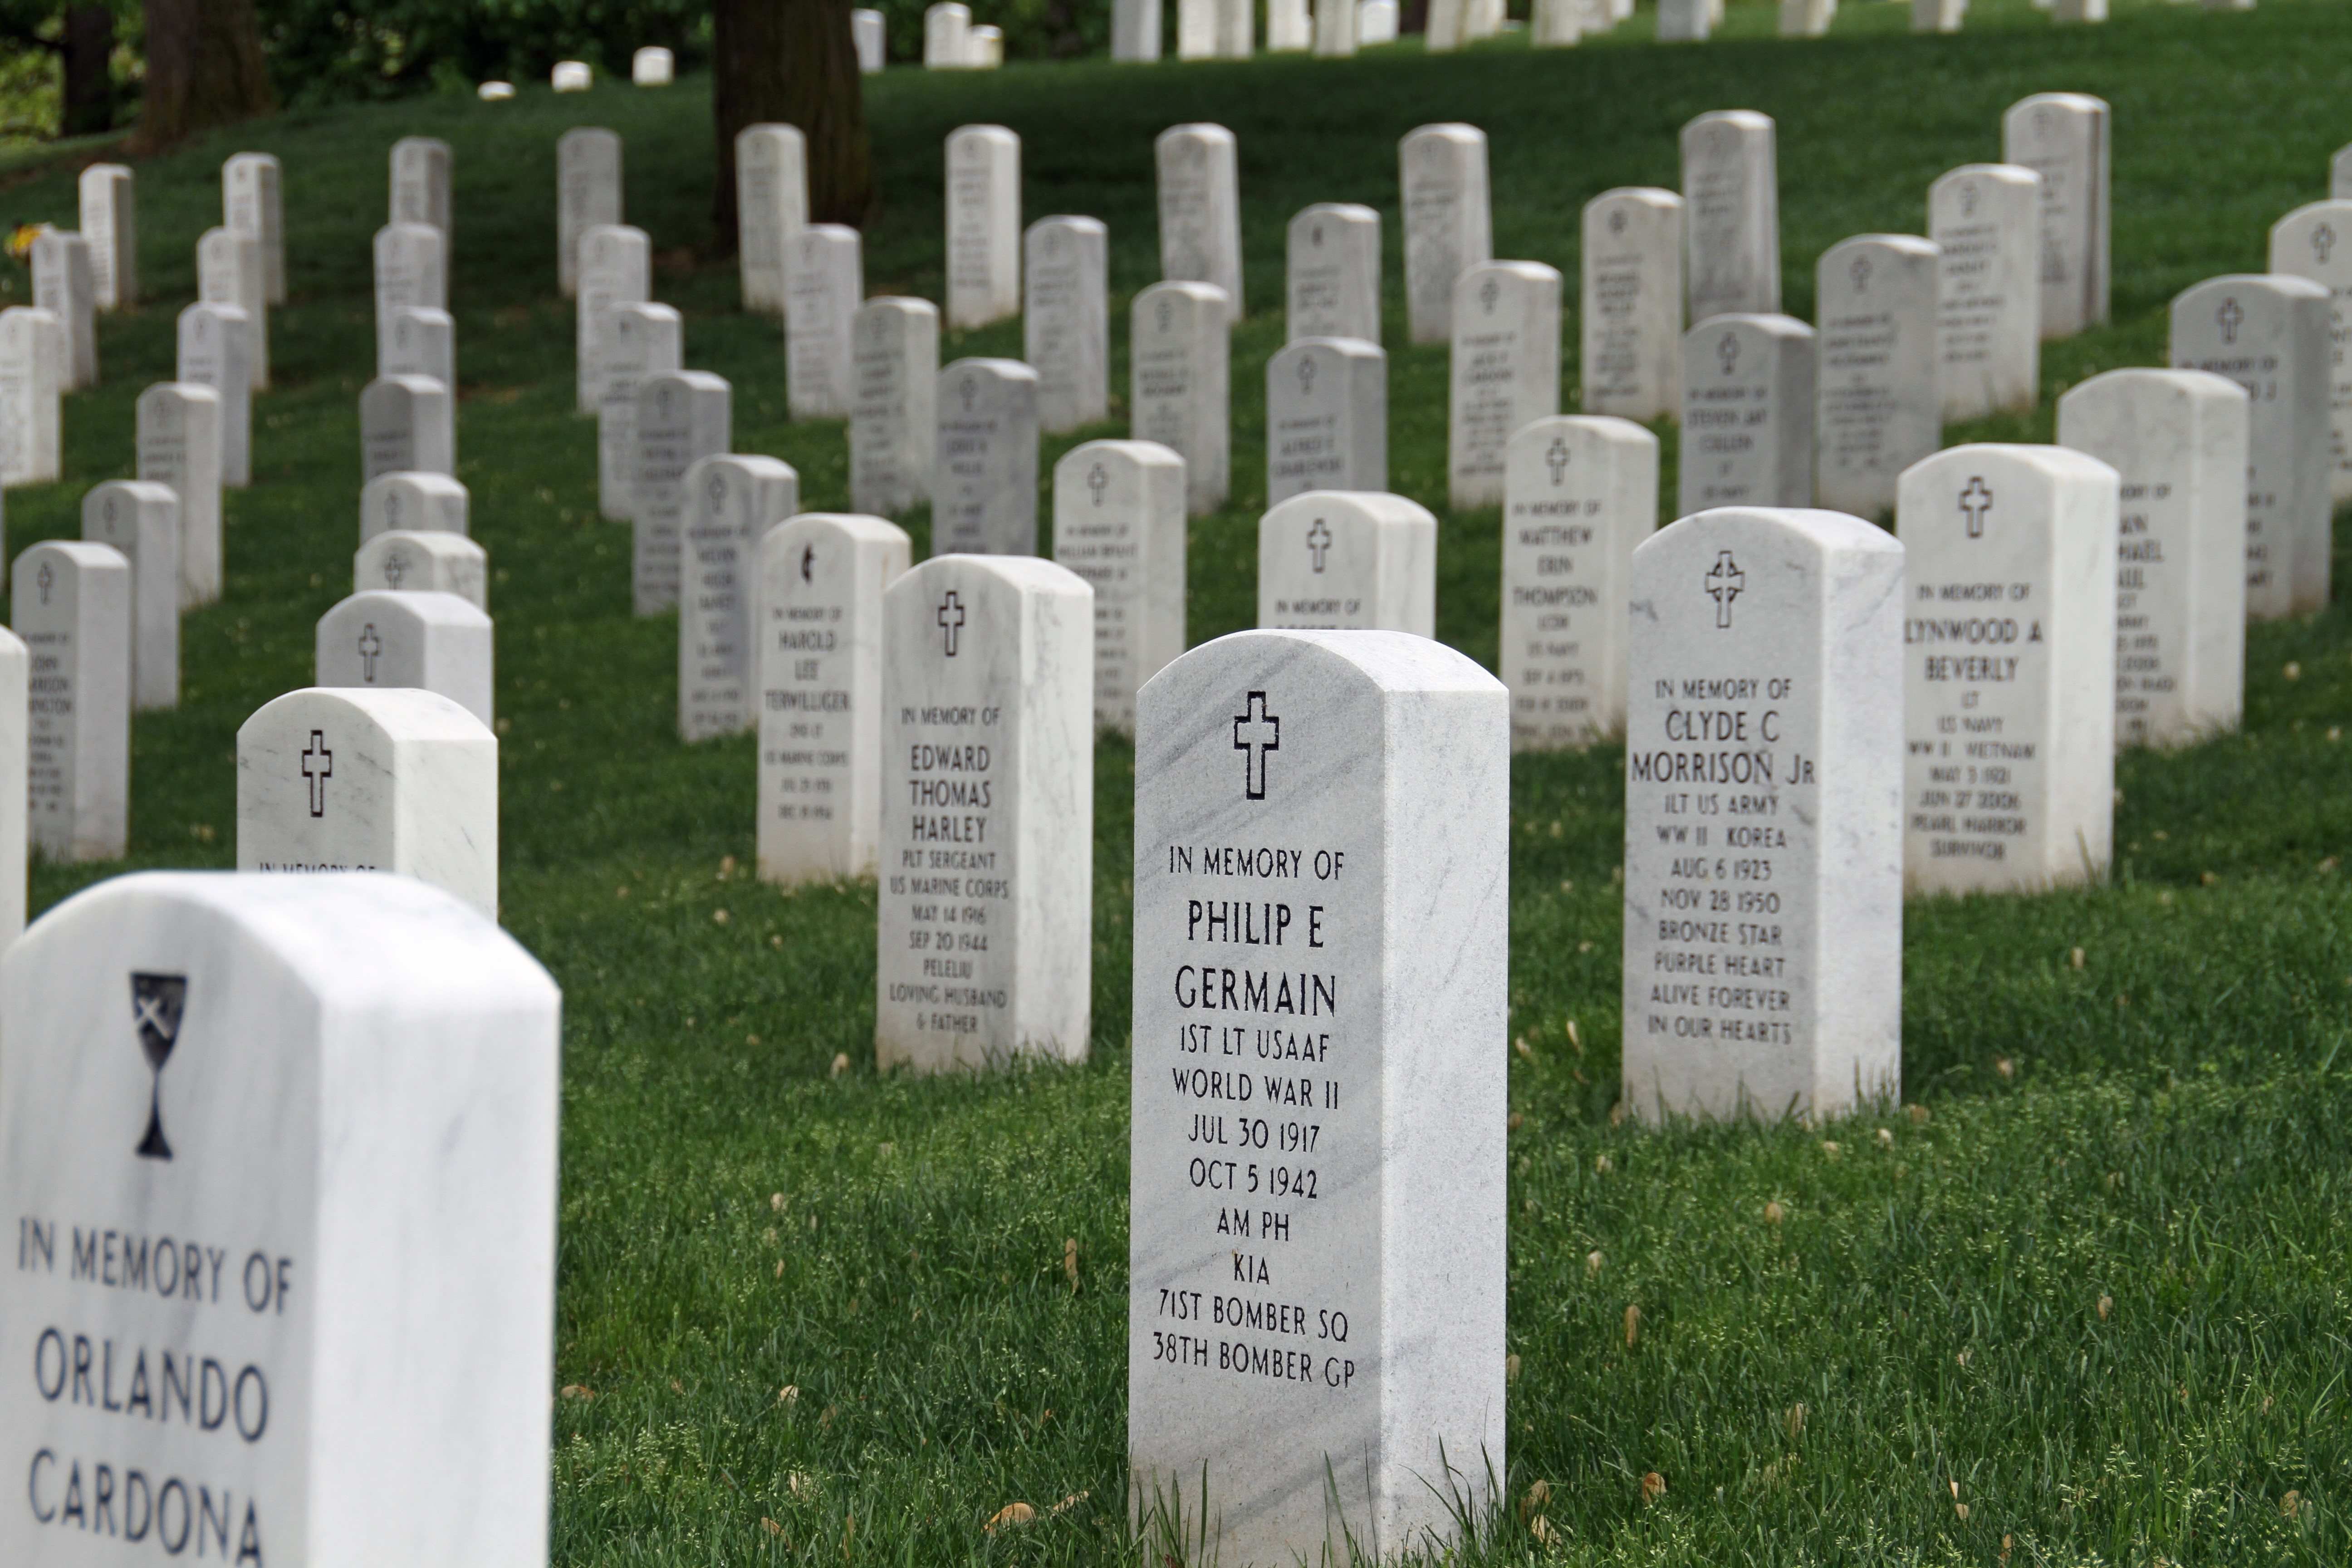
cemetery, washington, grave, national, memorial, graveyard, headstone, arlington, geographical feature